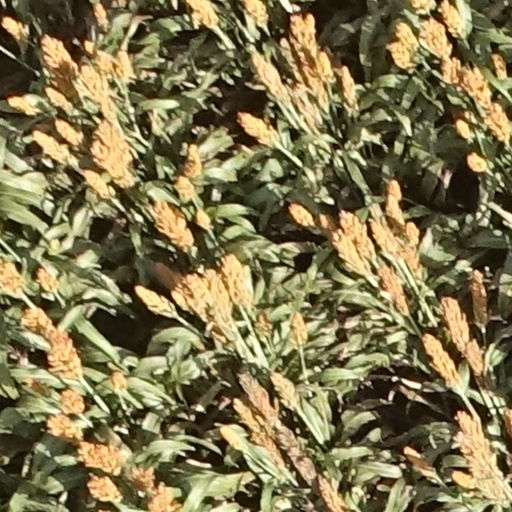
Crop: sorghum